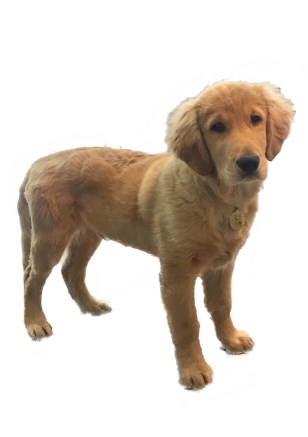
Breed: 5355-n000126-golden_retriever